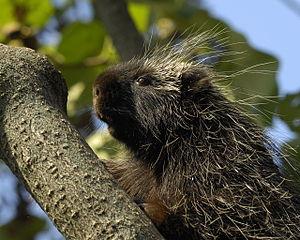
Voici la liste des espèces de mammifères indigènes signalés au Mexique. En septembre 2014, il y a 536 espèces de mammifères ou sous-espèces répertoriées. D'après les données de l'UICN, le Mexique a des espèces de mammifères non cétacés 23 % de plus que les États-Unis et le Canada réunis dans une zone seulement 10 % aussi large, ou la densité des espèces de plus de douze fois supérieure à celle de ses voisins du nord. La biodiversité des mammifères haute du Mexique est en partie le reflet de la vaste gamme de biomes présents sur ses gammes de latitude, climatiques et d'altitude, de la forêt tropicale de plaine de désert tempéré à montane forêt de la alpage. L'augmentation générale de la biodiversité terrestre se déplaçant vers l'équateur est un autre facteur important dans la comparaison. Mexique comprend beaucoup de la Mésoamérique et bois de pins et chênes de Madrean points chauds de la biodiversité. Du point de vue biogéographique, la plupart du Mexique est lié au reste de l'Amérique du Nord dans le cadre de l'écozone néarctique. Toutefois, les plaines du Sud du Mexique sont liées avec l'Amérique centrale et l'Amérique du Sud dans le cadre de l'écozone néotropique.